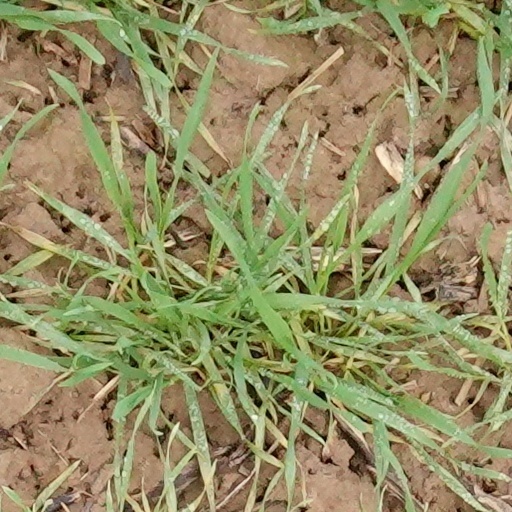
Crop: wheat